Katsukawa school

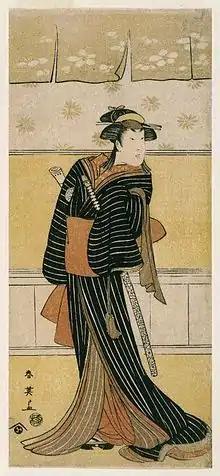
The Actor Ichikawa Monnosuke II as Karigane no Ofumi

The Katsukawa school (勝川派, "-ha") was a school of Japanese "ukiyo-e" art, founded by Miyagawa Shunsui. It specialized in paintings ("nikuhitsu-ga") and prints of kabuki actors ("yakusha-e"), sumo wrestlers, and beautiful women ("bijin-ga").